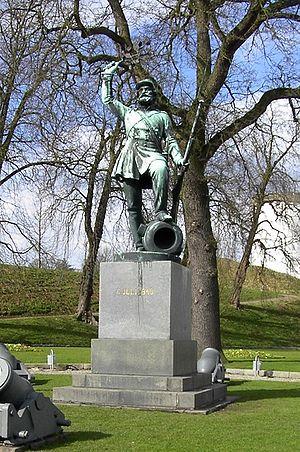
Fredericia est une commune de la région du Danemark-du-Sud.